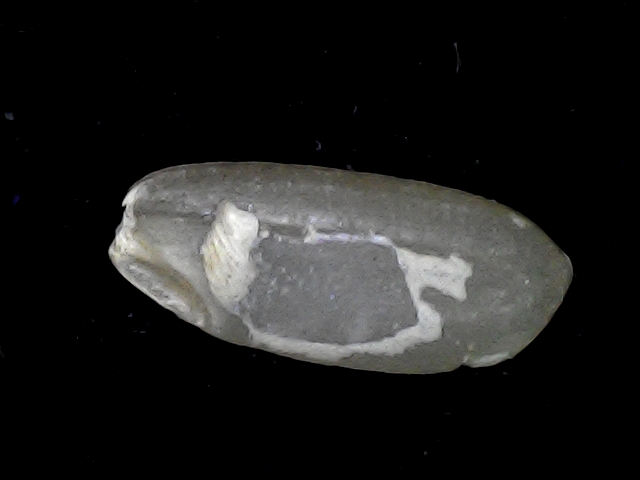
Rice variety: BD91